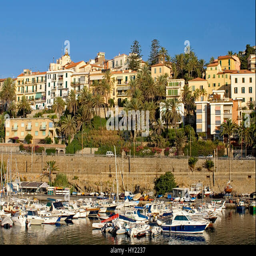
the old quarter and harbour .